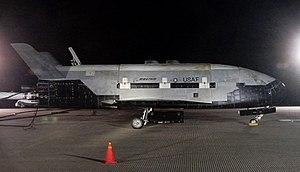
Le X-37 est un prototype de navette spatiale sans équipage développé initialement par la NASA, dans le cadre d'un projet lancé en 1998 pour mettre au point de nouvelles technologies pour les décollages orbitaux et les rentrées atmosphériques et préparer le remplacement de la navette spatiale américaine. Le X-37 dérive du X-40A de Boeing agrandi d'environ 20 %. C'est un engin de taille réduite pesant 5,45 tonnes, doté d'une soute cargo, et avec une capacité de manœuvre orbitale importante. Il est placé en orbite par un lanceur Atlas V, ou Falcon 9 de SpaceX, et se pose de manière automatique sur une piste d'atterrissage.